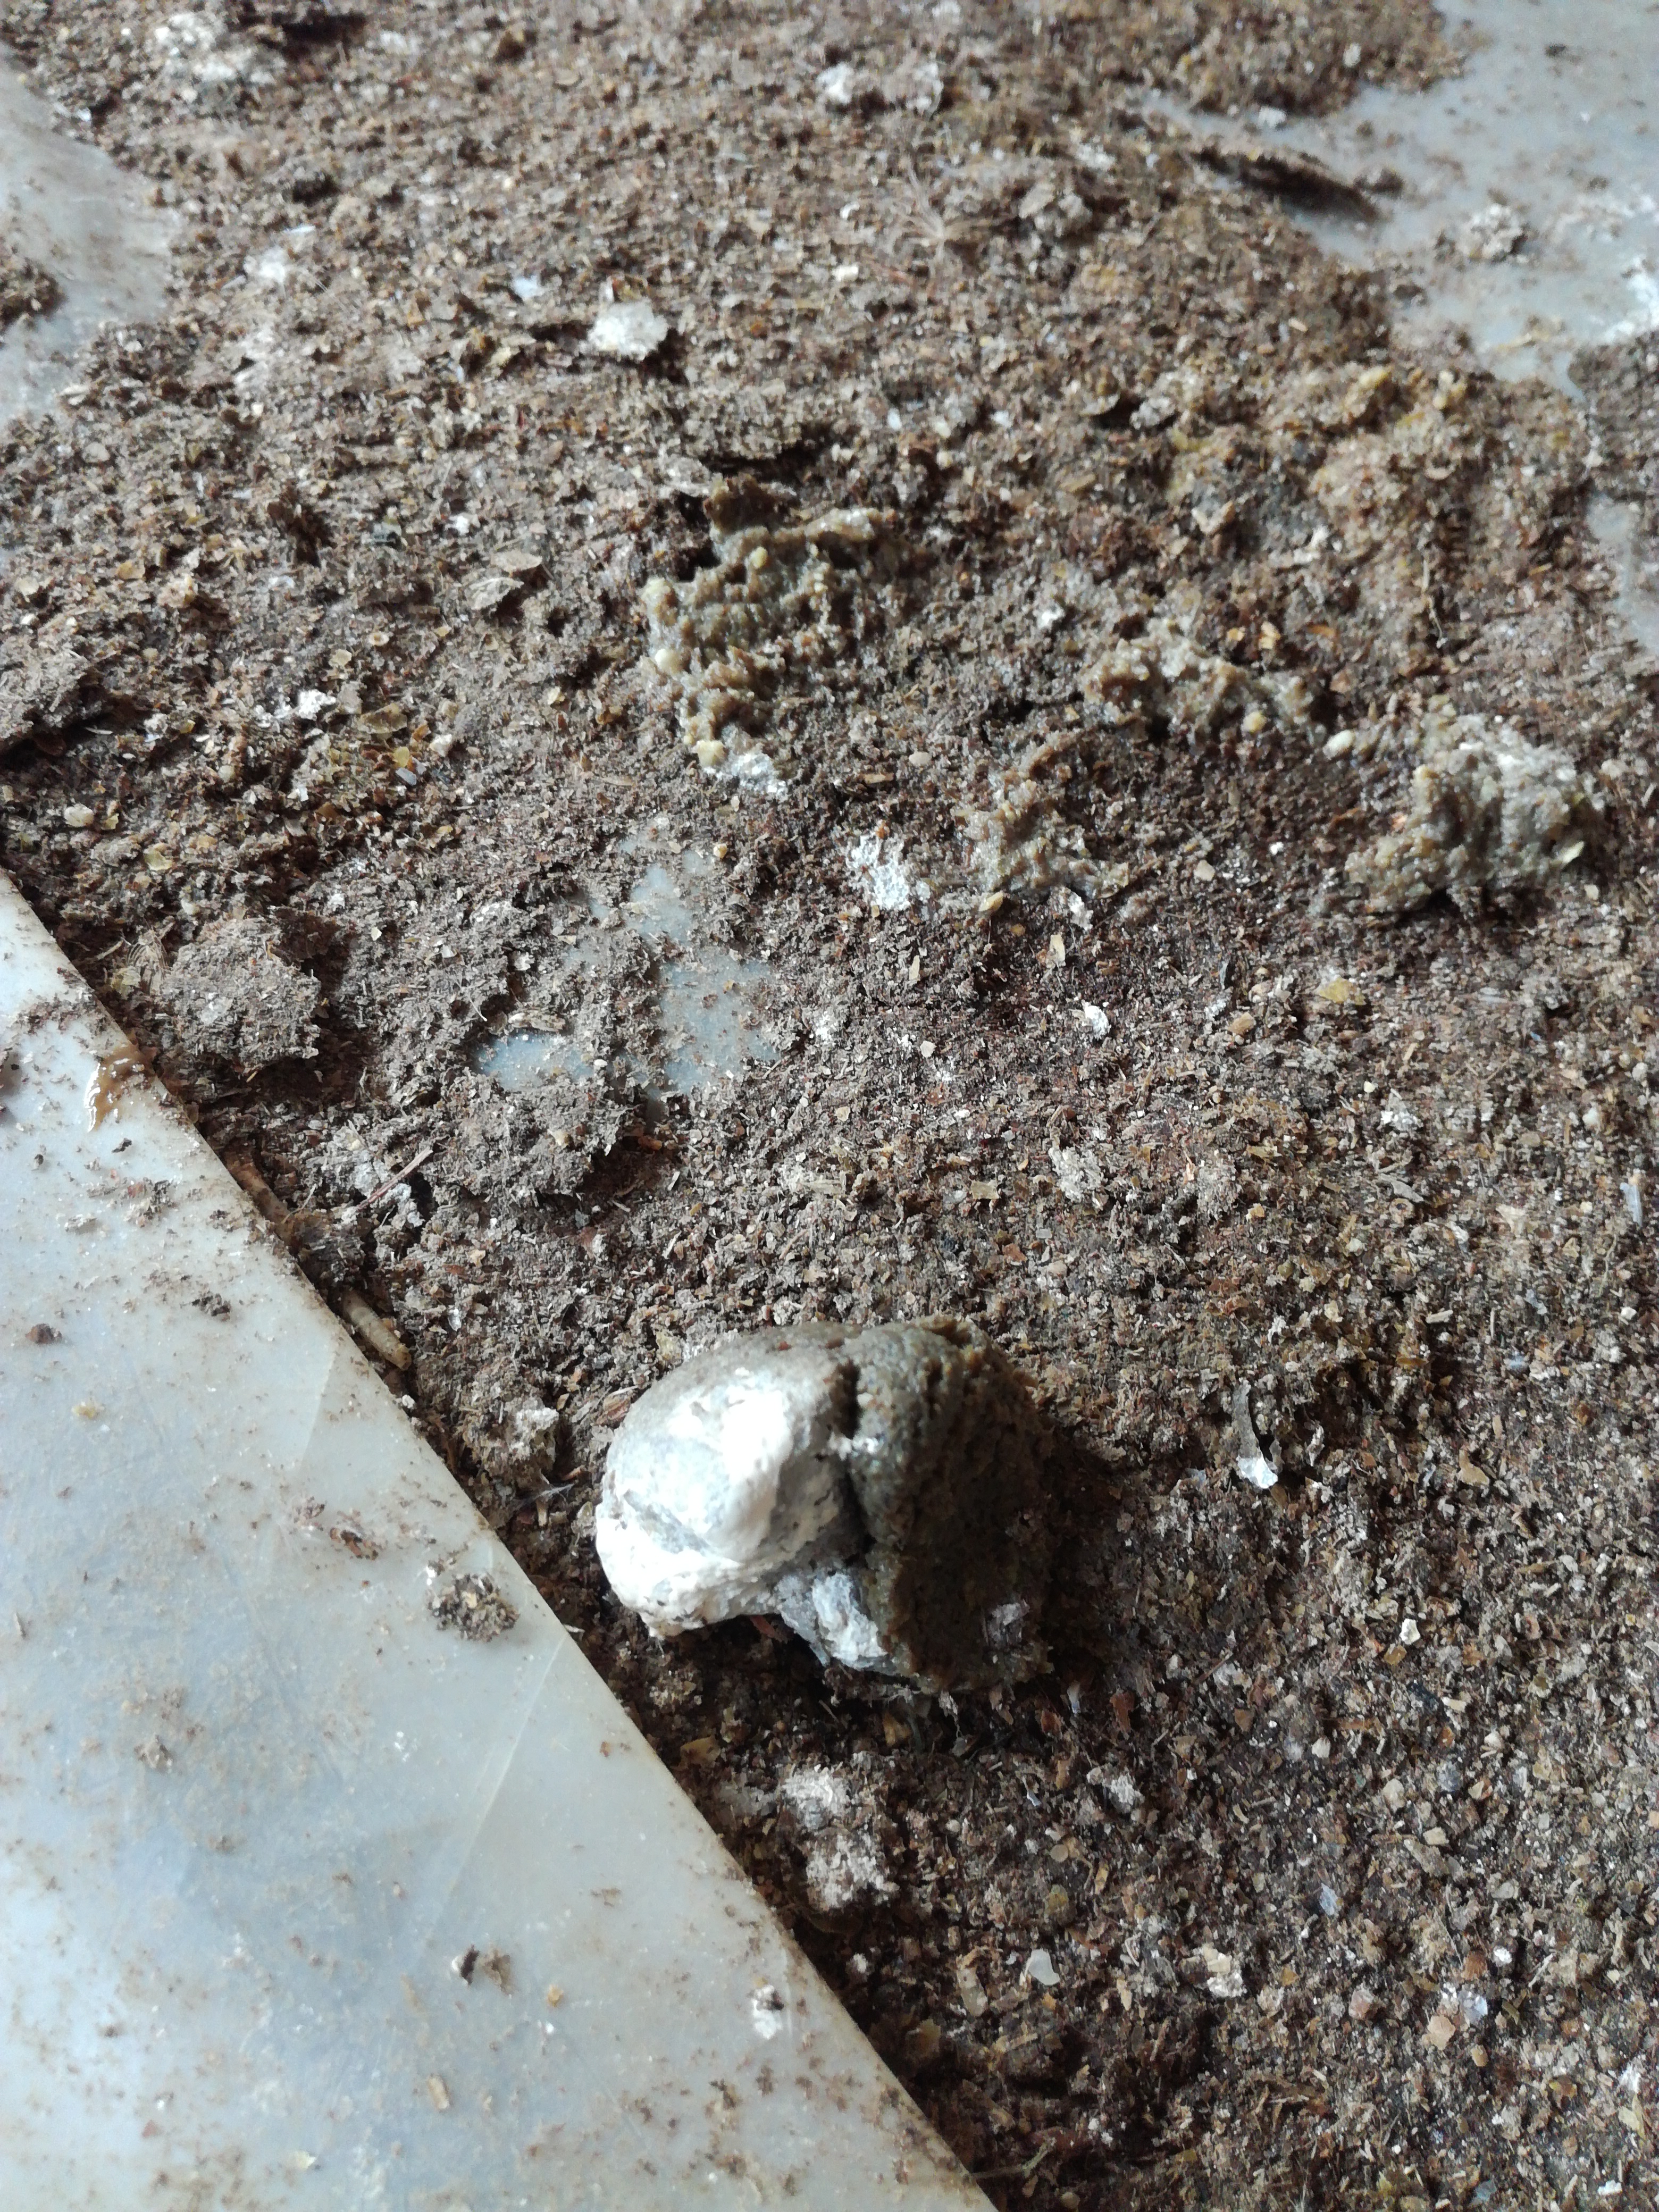
PCR-confirmed diagnosis: Healthy